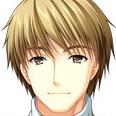
Portrait style: Anime Portrait